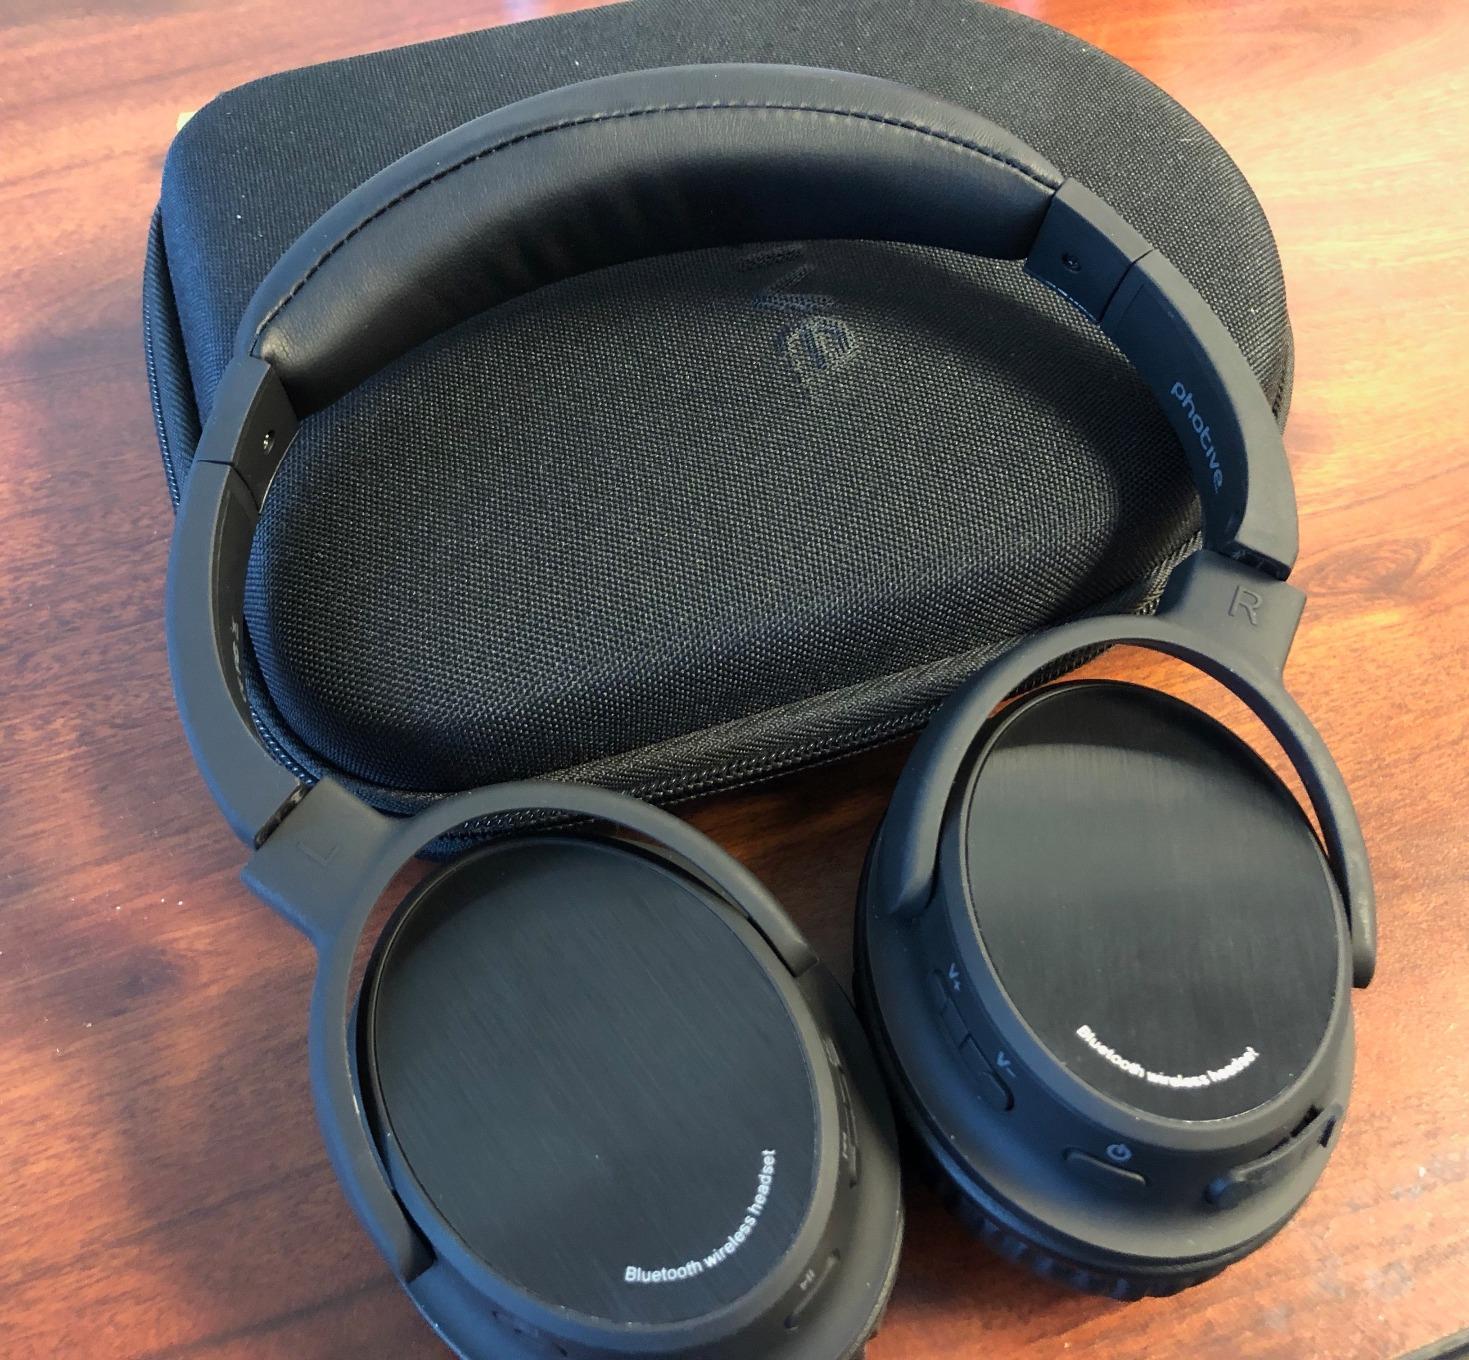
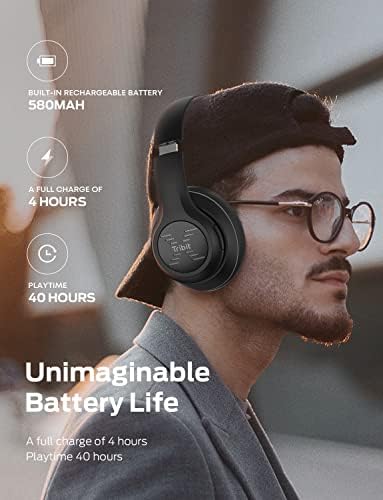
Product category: headphones
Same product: no